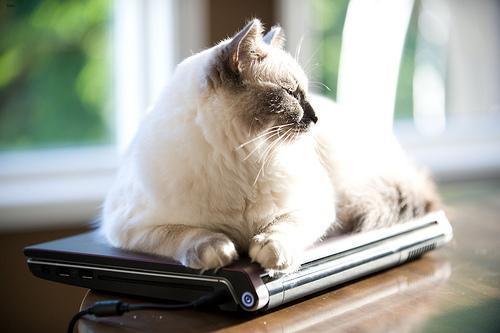
Ragdoll